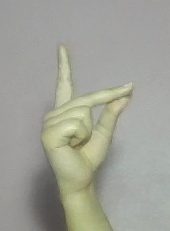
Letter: ta